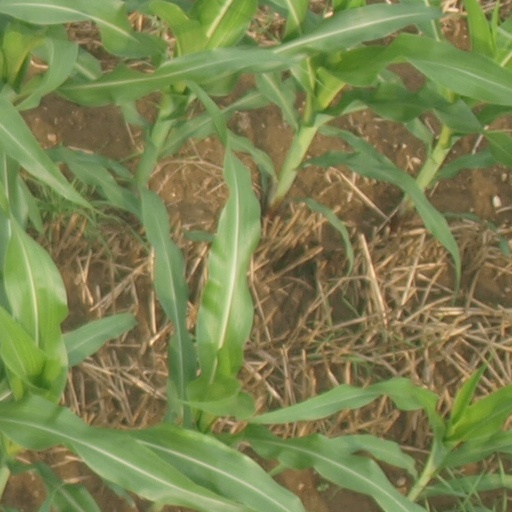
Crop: maize; corn